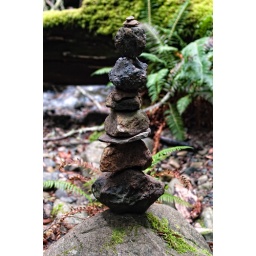
Stacked rocks by the river on Bootjack